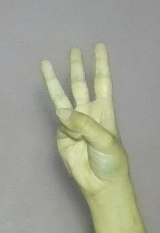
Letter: thaa